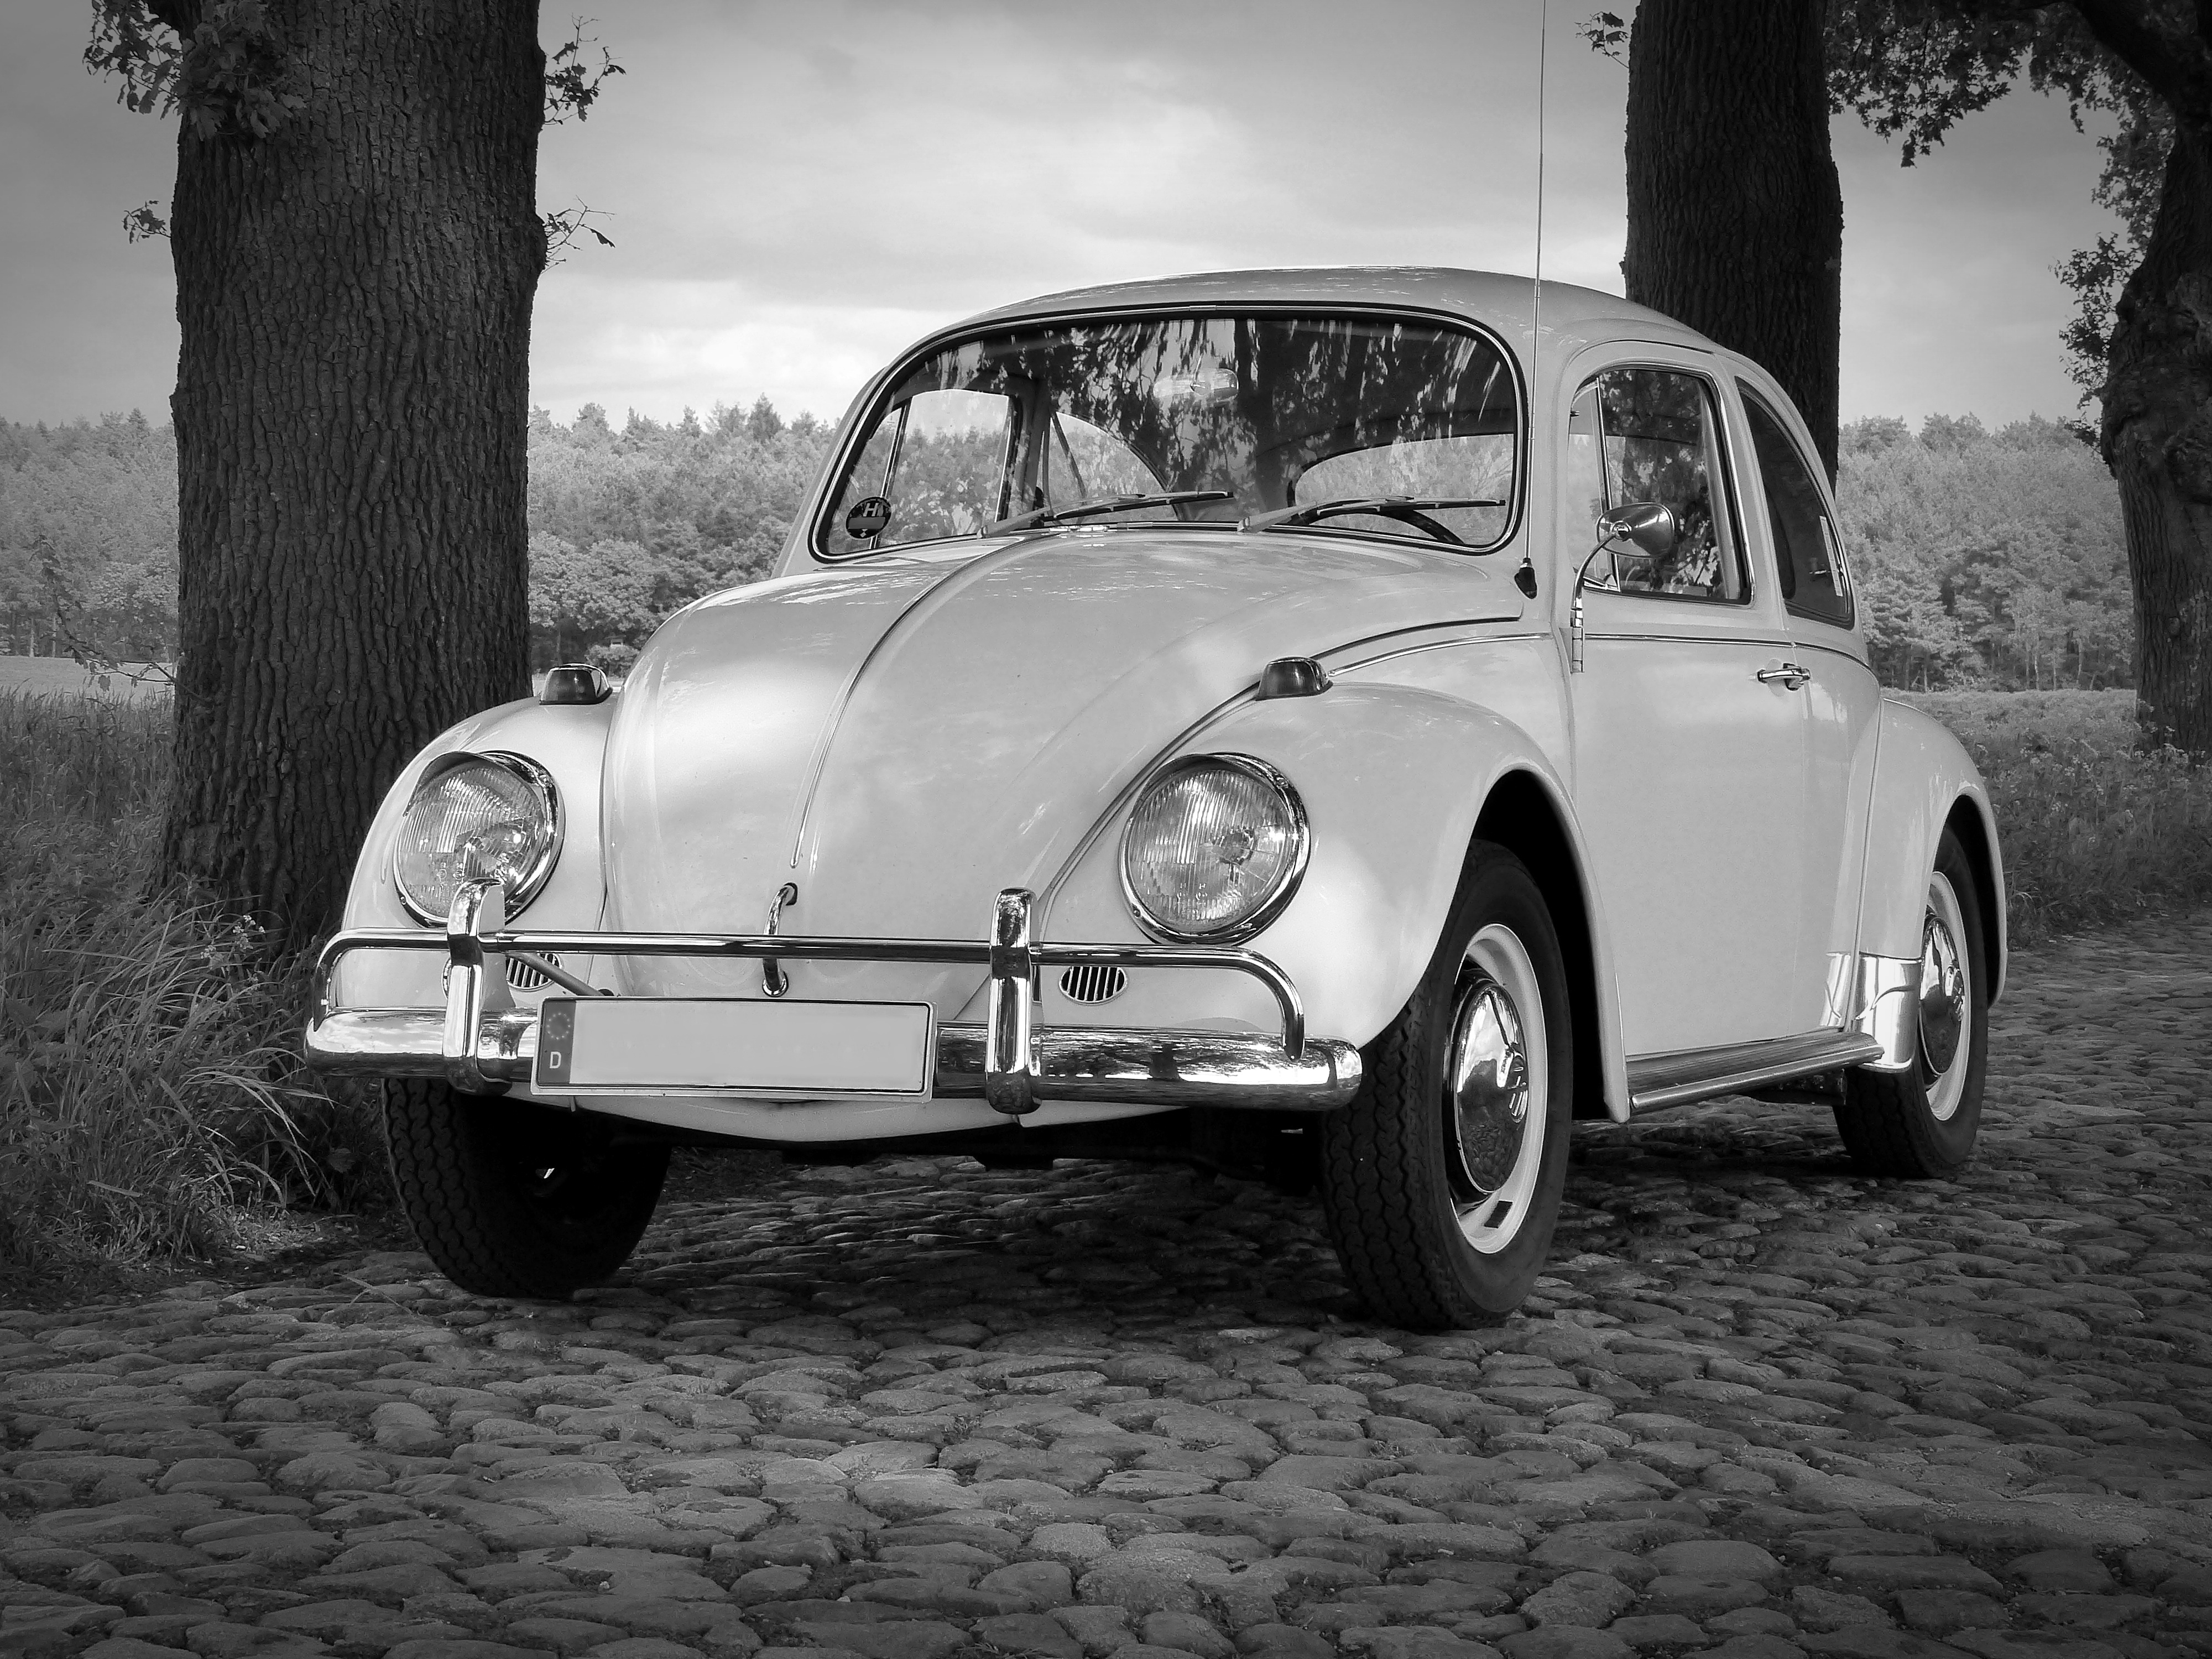
black and white, car, wheel, vw, volkswagen, old, vehicle, auto, monochrome, automotive, sports car, vintage car, herbie, vw beetle, oldtimer, classic, beetle, cobblestones, antique car, city car, land vehicle, volkswagen beetle, automobile make, compact car, automotive design, mid size car, subcompact car, volkswagen type 14a